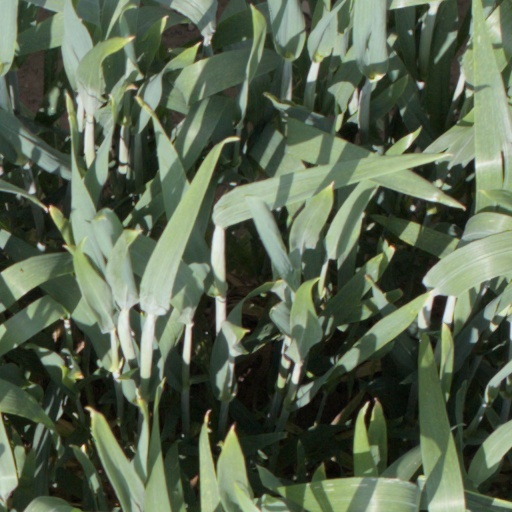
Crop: wheat